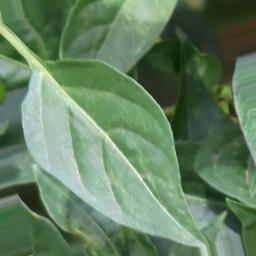
Label: healthy